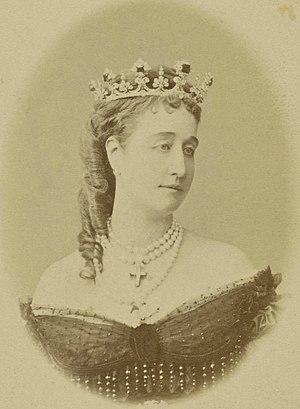
María Eugenia Ignacia Agustina de Palafox y Kirkpatrick, 19ᵉ comtesse de Teba — dite Eugénie de Montijo —, née le 5 mai 1826 à Grenade et morte le 11 juillet 1920 à Madrid, est l'épouse de Napoléon III, empereur des Français. À ce titre, elle porte le titre d'impératrice des Français du 29 janvier 1853 au 4 septembre 1870.